Gordon Browning

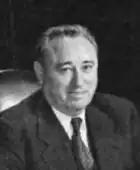
Browning as governor

Browning challenged incumbent Governor Jim Nance McCord for the nomination in 1946, though he was still in Europe and did not actively campaign. Though he lost, his 120,535 votes (to McCord's 187,119) showed he still had substantial support in Tennessee.